Hush (TV series)

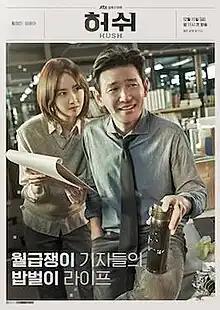
Promotional poster

Hush is a South Korean television series starring Hwang Jung-min and Im Yoon-ah. Based on the 2018 novel "Silence Warning" by Jung Jin-young, it aired on JTBC from December 11, 2020 to February 6, 2021.